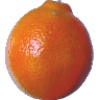
Label: Tangelo 1